Pauline Boty

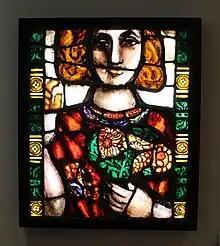
Self-portrait in stained glass, circa 1958

While at the Royal College of Art, Boty engaged in a number of extracurricular activities. She sang, danced, and acted in risqué college reviews, published her poetry in an alternative student magazine, and was a knowledgeable presence in the film society where she developed her interest, especially in European new wave cinema. She was also an active participant in Anti-Ugly Action, a group of RCA students involved in the stained glass, and later architecture, courses who protested against new British architecture that they considered offensive and of poor quality.